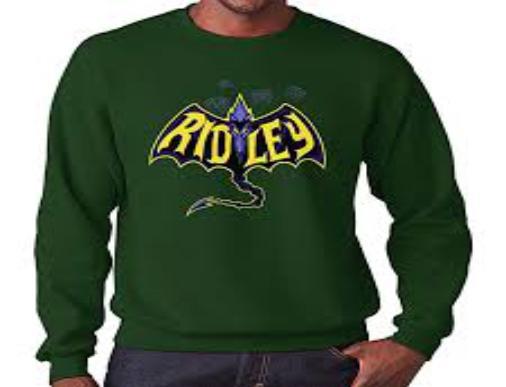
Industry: Transportation